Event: Nepal Earthquake
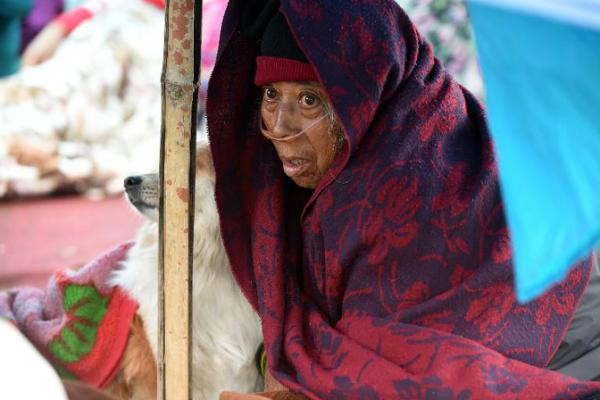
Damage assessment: no_damage